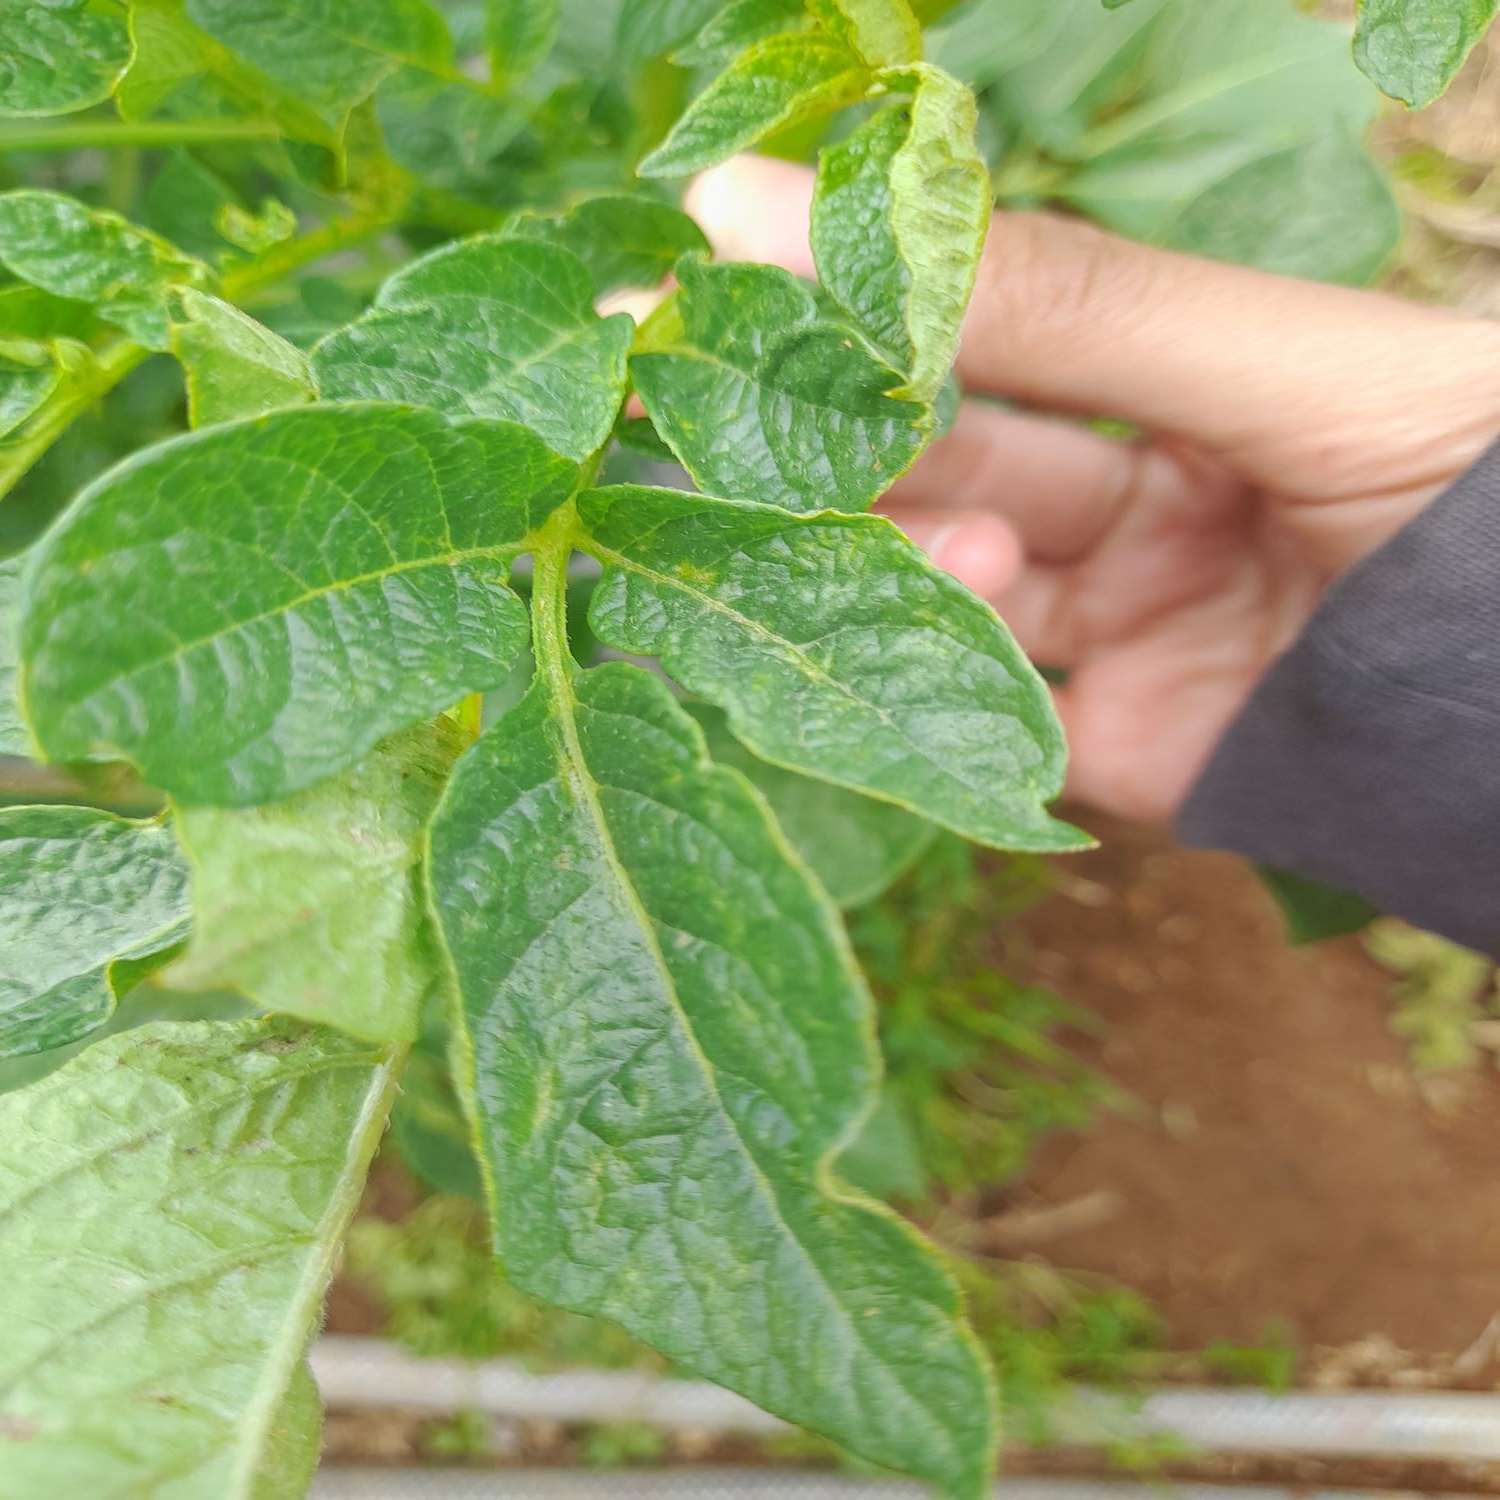
Etiqueta: Virus